Carburetor

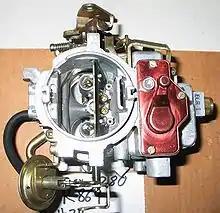
Two-barrel downdraft "Holley 2280" carburetor

A carburetor (also spelled carburettor or carburetter) is a device used by a gasoline internal combustion engine to control and mix air and fuel entering the engine. The primary method of adding fuel to the intake air is through the Venturi effect or Bernoulli's principle or with a Pitot tube in the main metering circuit, though various other components are also used to provide extra fuel or air in specific circumstances.